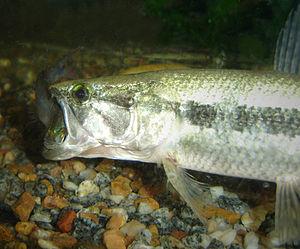
Le rio Paraguaçu est un fleuve brésilien qui coule dans l'État de Bahia. Il se jette dans l'Océan Atlantique au niveau de la baie Baía de Todos os Santos non loin de la grande ville de Salvador, capitale de l'État. Il est le plus important cours d'eau coulant intégralement sur le territoire de l'État de Bahia.
La province de Santa Fe est une province du Centre-Est de l'Argentine. Sa capitale est la ville de Santa Fe.
La province d'Entre Ríos est une province de l'Argentine située au nord de la province de Buenos Aires, au sud de la province de Corrientes, à l'est de la province de Santa Fe et à l'ouest de l'Uruguay.